Ewa Majewska

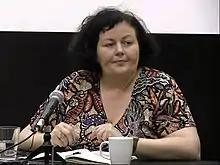
1978

Ewa Alicja Majewska (born 21 June, 1978) is a Polish philosopher, political activist and an author. In the 1990s and early 2000s, she was involved in anarchist, anti-border, ecological and women's movements.